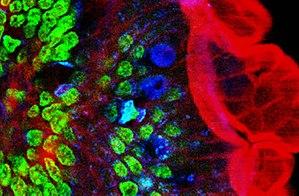
légende originale de l'image
La microscopie par excitation à deux photons est une technique d'imagerie optique combinant les principes de Microscopie à fluorescence et de l'absorption à deux photons, faisant partie de la famille des microscopies multiphoton. Elle a été développée en 1990 par Watt W. Webb, Winfried Denk et Jim Strickler à l'Université Cornell. Elle utilise la fluorescence pour imager des tissus vivants jusqu'à environ un millimètre de profondeur, mais diffère de la microscopie à fluorescence classique puisque la lumière excitatrice a une fréquence lumineuse plus petite que celle émise. Cette excitation est généralement dans le proche infrarouge, qui peut également exciter les colorants fluorescents. Cependant, pour chaque excitation, deux photons de lumière infrarouge sont absorbés. L'utilisation de la lumière infrarouge minimise la diffusion dans les tissus. Puisque le processus de fluorescence ne se produit que dans un plan limité où les photons sont concentrés, il y a peu ou pas de signal en arrière-plan. Ces deux effets entraînent une augmentation de la profondeur de pénétration, comparé au processus à 1 photon.